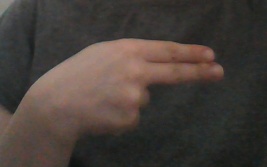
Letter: ain